Hotel Canberra

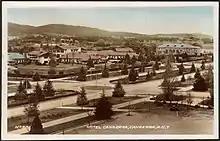
Hotel Canberra in the 1930s, with Albert Hall in the background.

The federal government decided in January 1921 to build a hostel in Canberra, to accommodate politicians and visitors, in anticipation of the relocation of federal government functions from Melbourne. The hotel was designed by federal architect John Smith Murdoch, and used an unusual (for a hotel) scheme of pavilions arranged around garden courts. The design gave each pavilion better outlook, and could be segregated from other pavilions (while still accessible to hotel services). The building opened on 10 December 1924.